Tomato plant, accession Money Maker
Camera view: tilt-top (135 deg); turntable rotation: 210 degrees
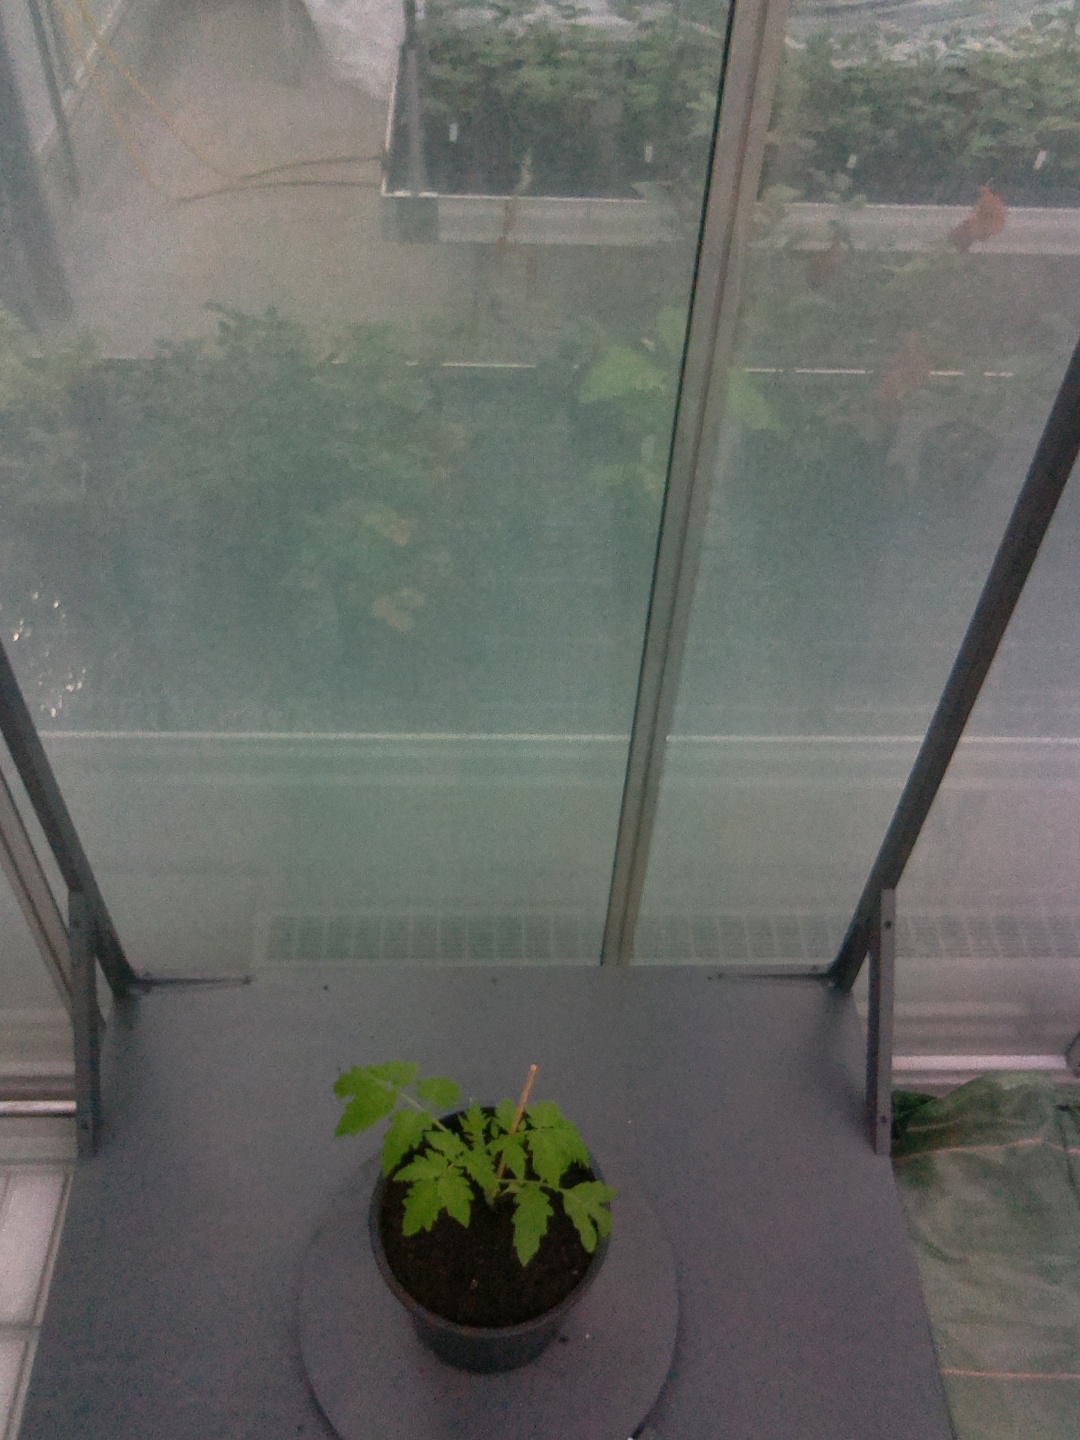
BBCH growth stage 13: 6 of true leaves visible